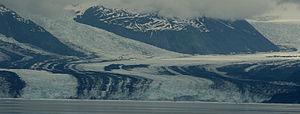
Il y a environ 664 glaciers dans l'État de l'Alaska aux États-Unis. Cette liste incomplète en présente quelques-uns par ordre alphabétique.
Le glacier Harvard est un glacier d'Alaska aux États-Unis situé dans la région de recensement de Valdez-Cordova et dans le borough de Matanuska-Susitna. Son front glaciaire a une largeur de 2 km quand il atteint le fjord College, dans la baie du Prince-William où il se jette. C'est le second glacier en taille de la région, après le glacier Columbia. Il occupe une superficie de 485 km² dans la forêt nationale de Chugach, avec une épaisseur de 90 m.